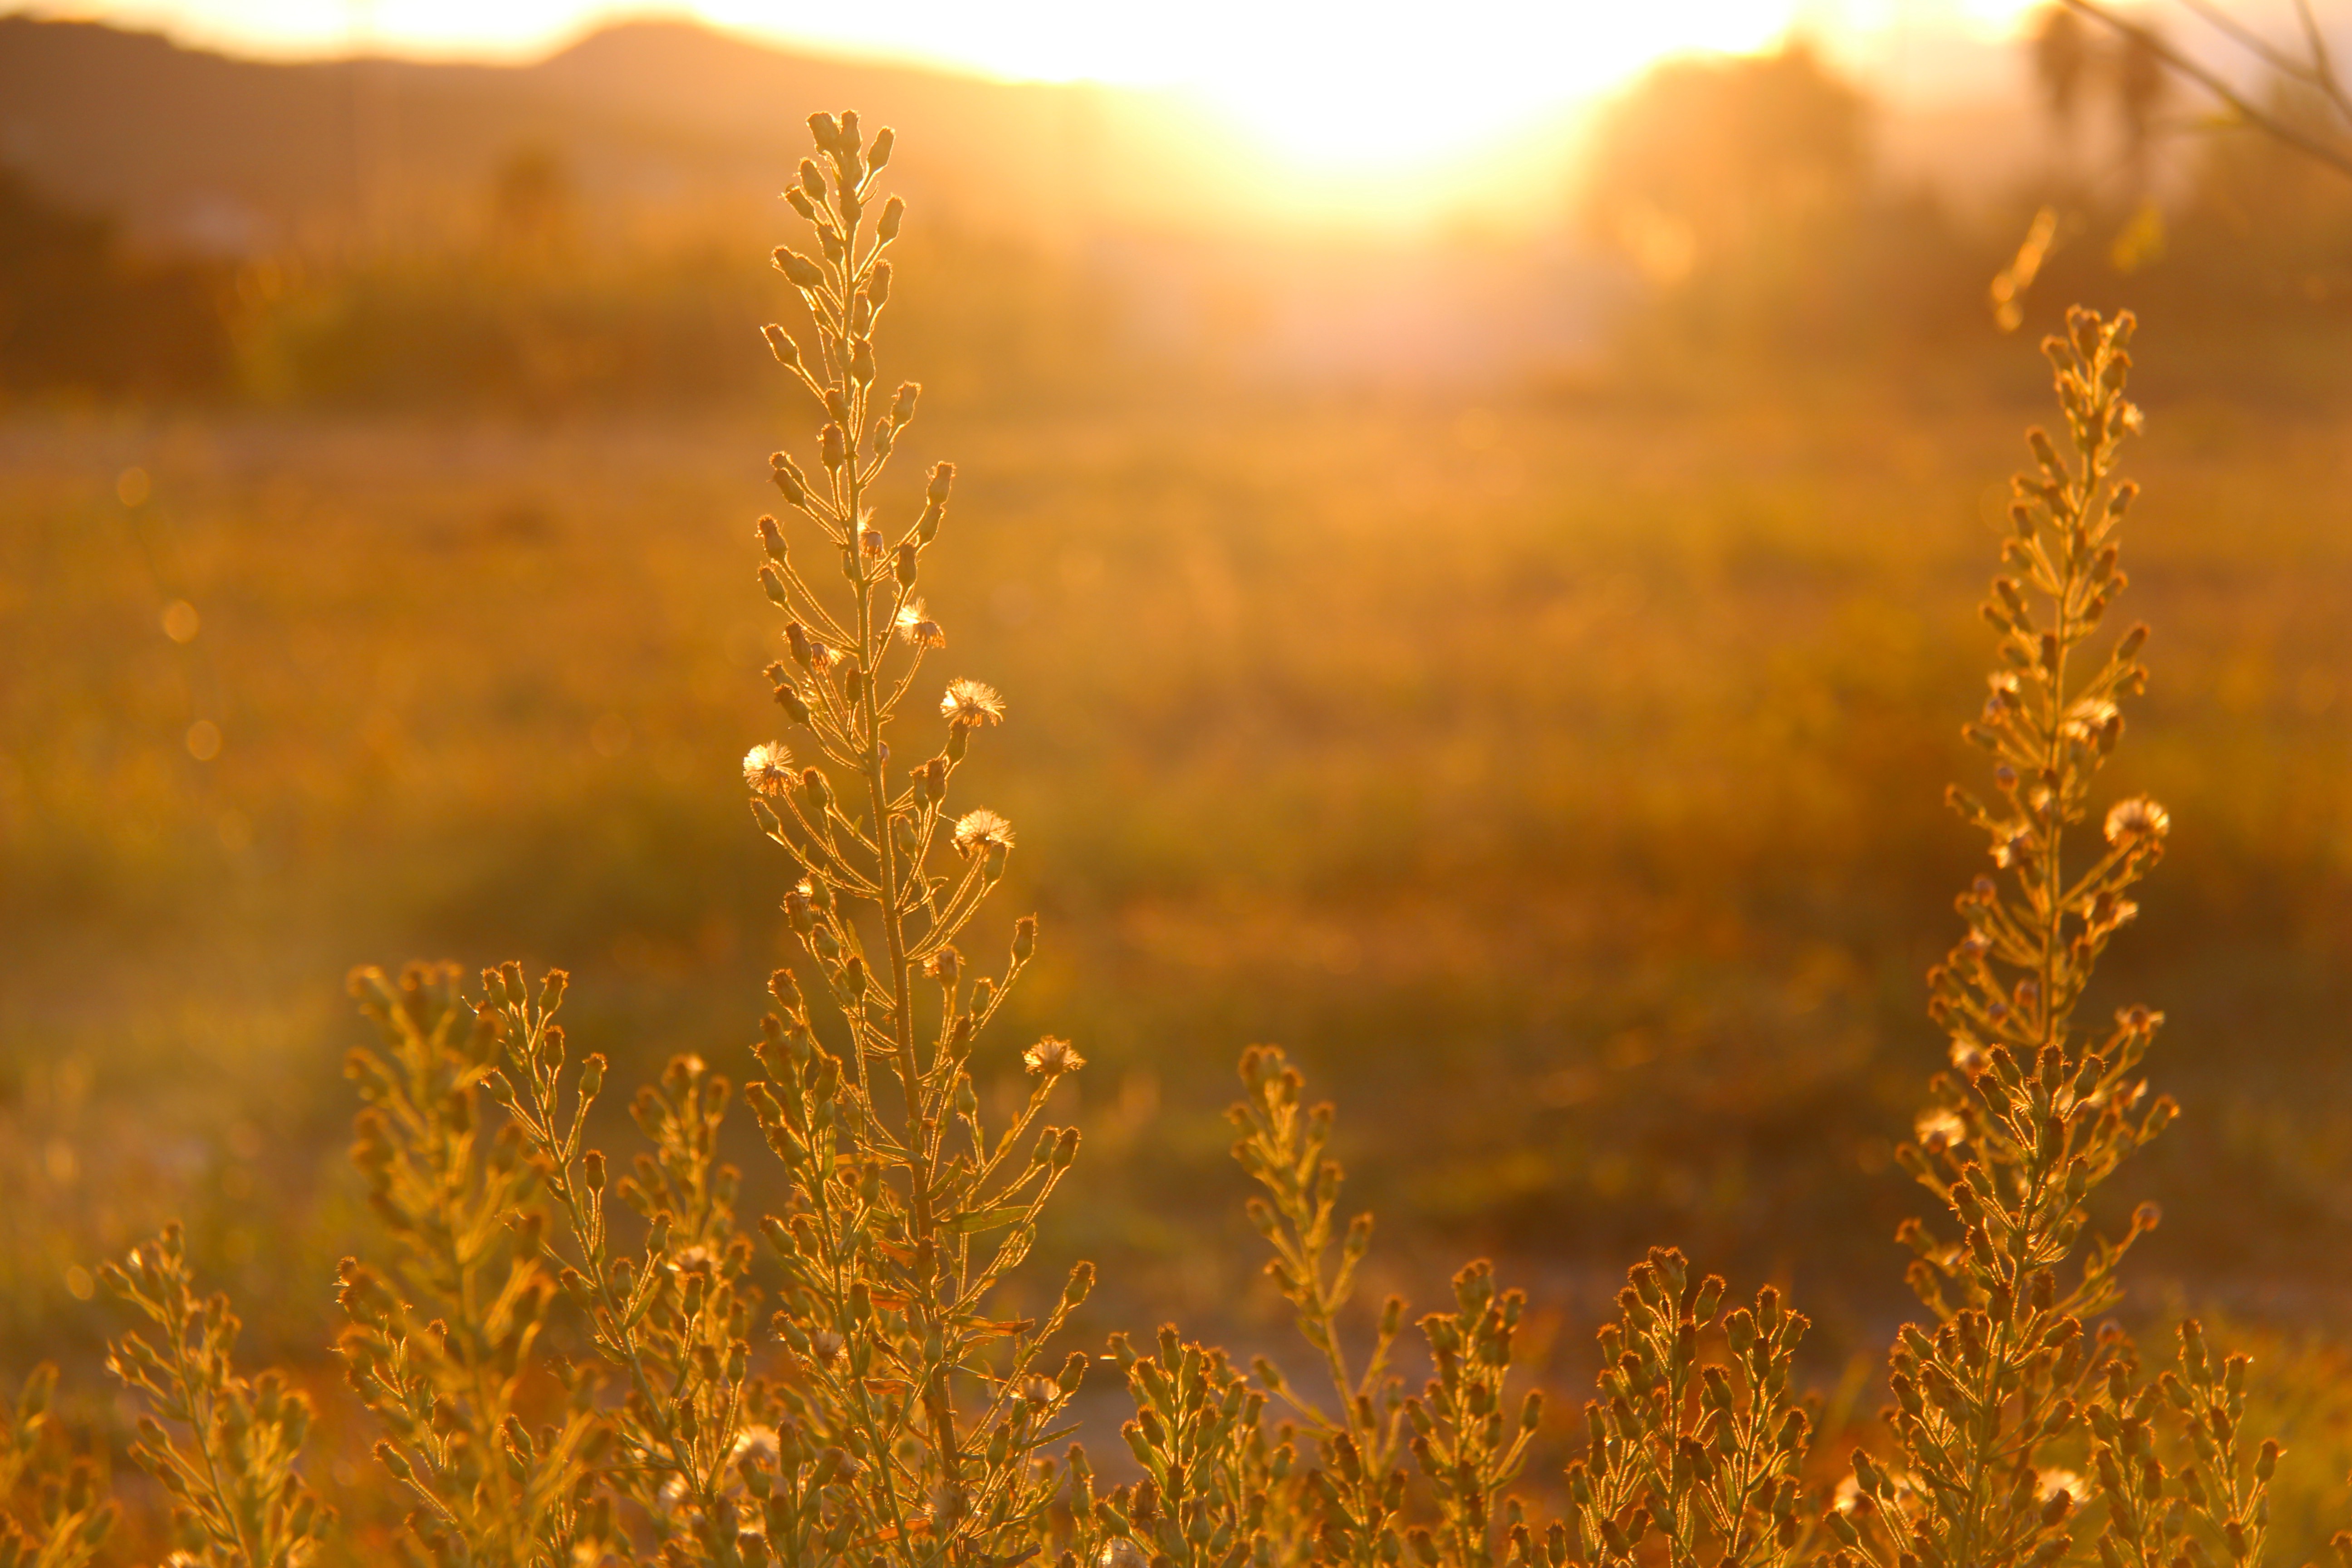
tree, nature, grass, plant, sun, sunset, field, meadow, prairie, sunlight, morning, leaf, flower, food, crop, autumn, agriculture, macro photography, flowering plant, atmospheric phenomenon, grass family, land plant